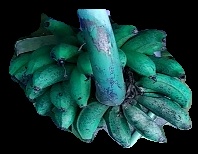
Variety: rasbale
Grade: grade3